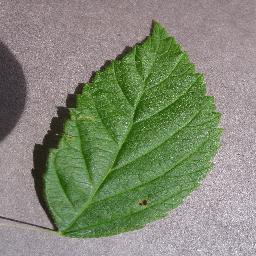
Label: Raspberry___healthy